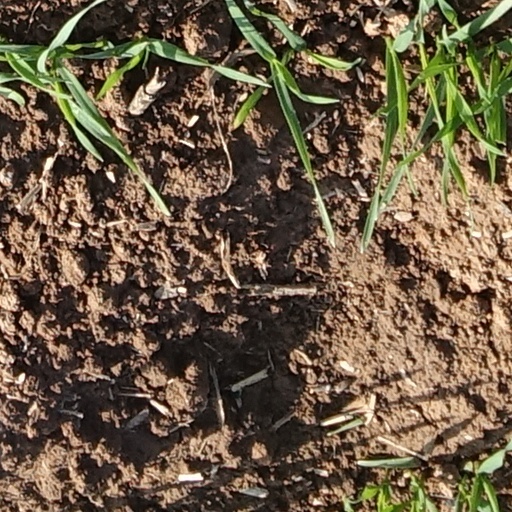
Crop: wheat